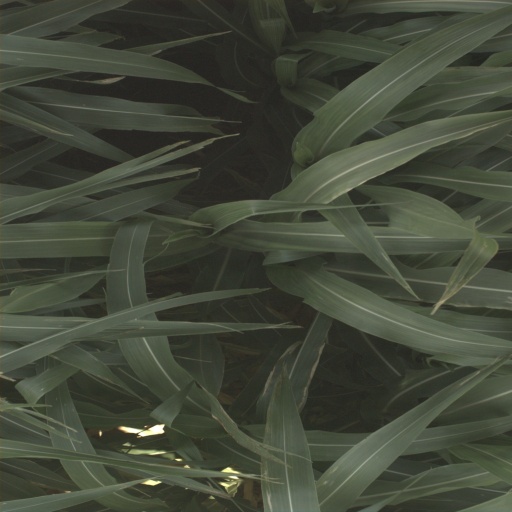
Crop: sorghum